Golden-mantled ground squirrel

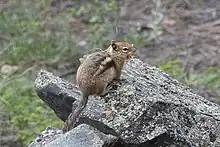
Gathering vegetation in Colorado foothills

Most adults are independent, rarely cooperating, and usually competing for resources. They may assemble at sites with abundant food but develop a group hierarchy. Adults reside alone in burrows, creating nests for hibernation or rearing of young. This species has been known to nest in structures, such as roofs. This species becomes vocal when it feels threatened, making squeaking noises or growling. However, it is generally not a very vocal species.